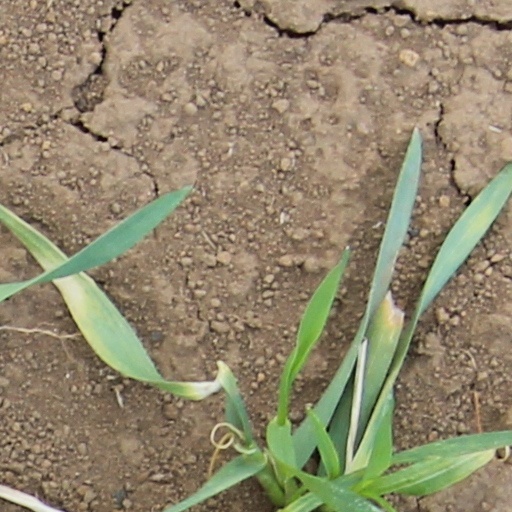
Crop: wheat